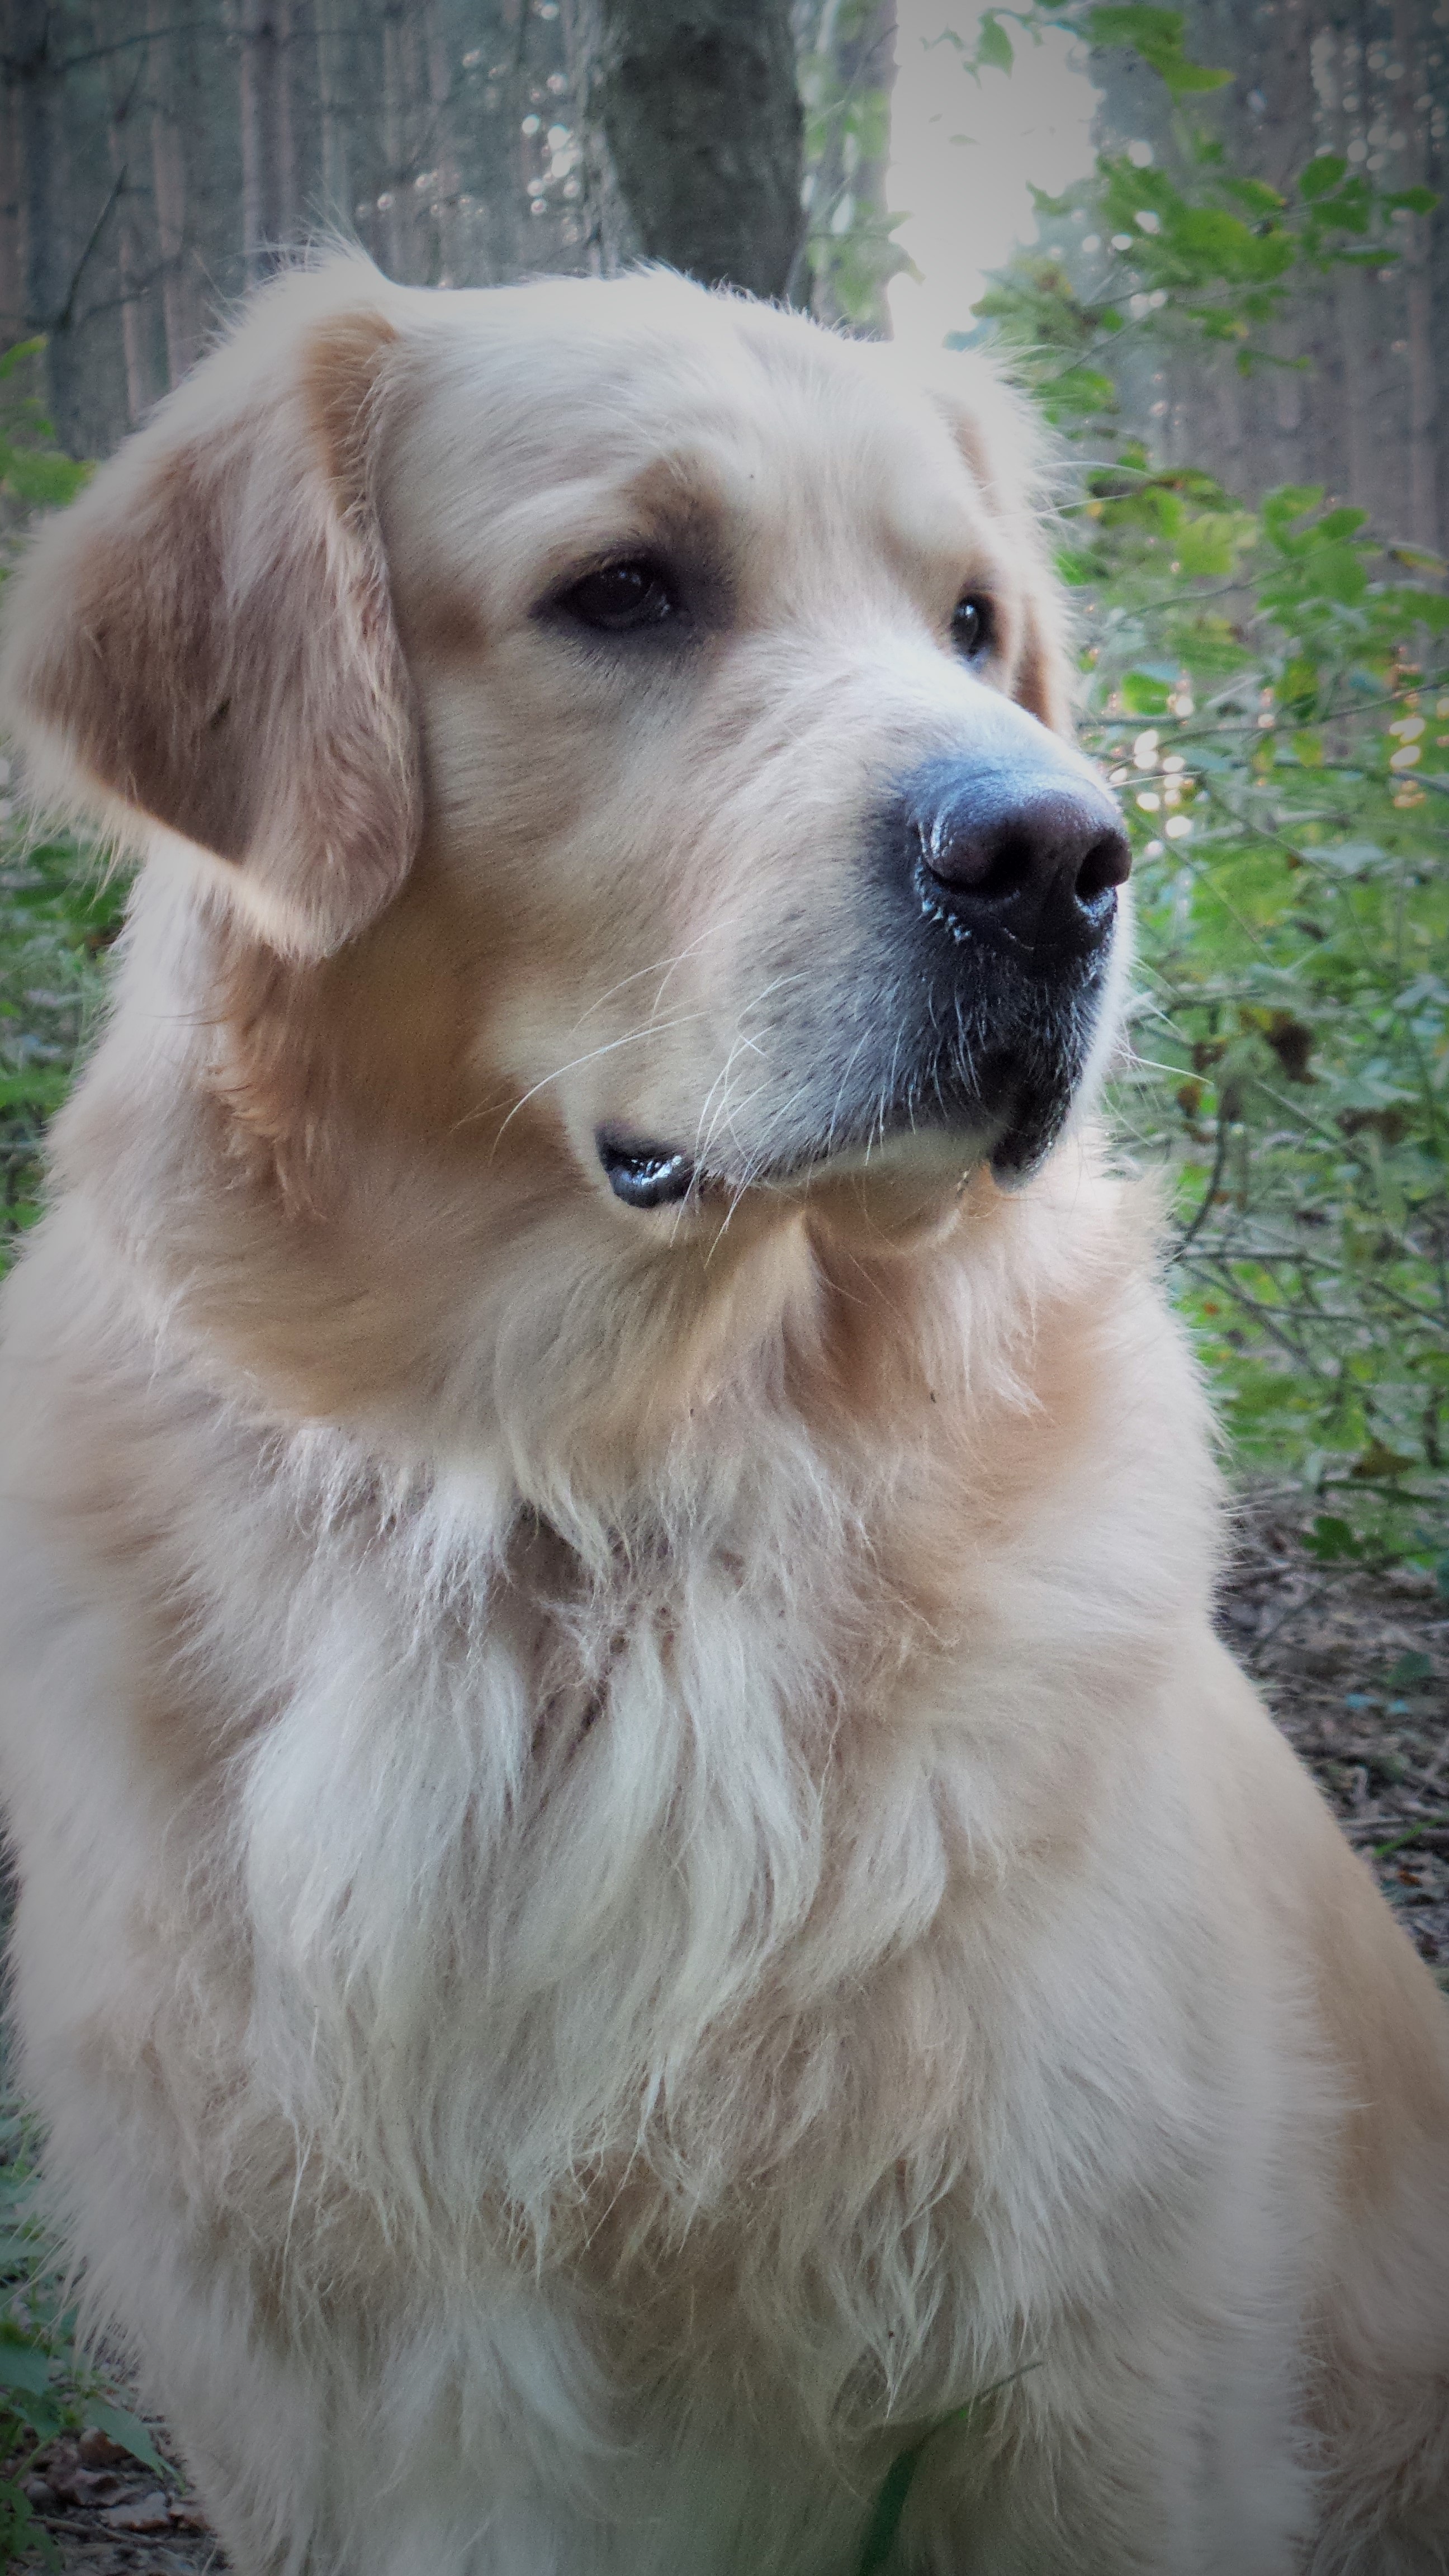
view, dog, pet, mammal, face, golden retriever, vertebrate, dog breed, retriever, animal portrait, dog like mammal, carnivoran, dog breed group, slovak cuvac